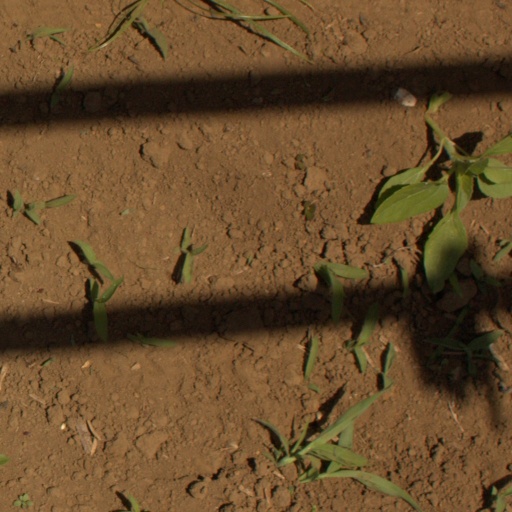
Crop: Jerusalem artichoke